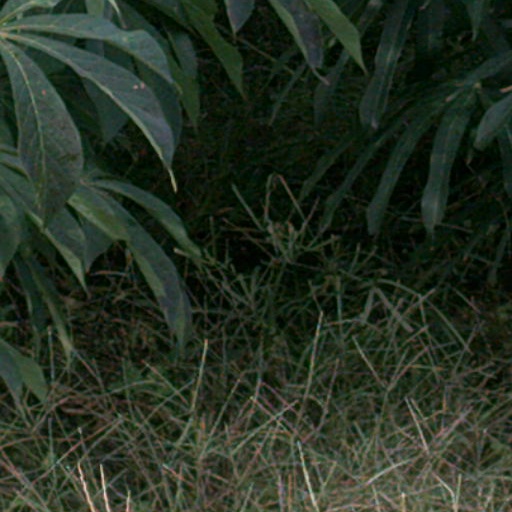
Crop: cassava